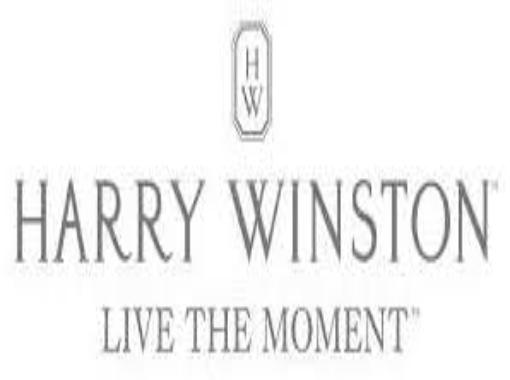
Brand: Harry Winston-1
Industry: Clothes